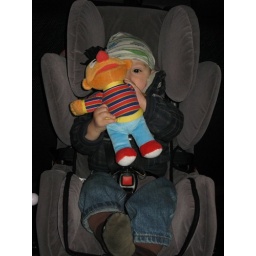
first time in the big boy car seat